Ramón M. Castro

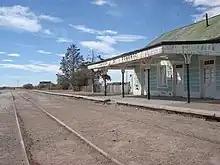
The Railway Station of Ramón M. Castro

The great availability of land and the proximity to Chile resulted in a migratory process. These new inhabitants were located in the large fiscal areas, laying the foundations for a rural and pastoral life with nomadic activity. This occupation was accentuated in the mid-19th century. At that time, the population grew after the incorporation of the territory of the Province of Neuquén to the agro-export model and the arrival of the General Roca Railway. In the second half of the 19th century, the consolidation of the State – Nation reorganized spatial distribution through: military campaigns; settlement of military units in strategic places to reinforce the borders with Chile, and the inclusion of national territories through Law 15321.